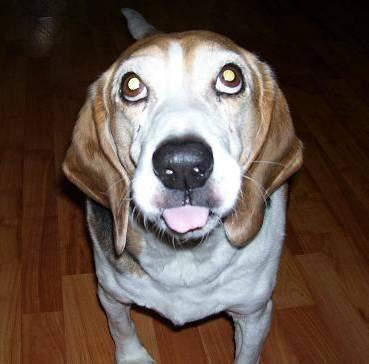
dog